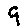
Label: 9